Organisation of Islamic Cooperation

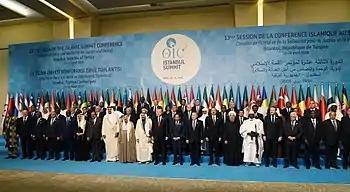
Session of the Islamic Summit Conference in Istanbul, Turkey, April 2016

The Organisation of Islamic Cooperation (OIC), formerly the Organisation of the Islamic Conference, is an intergovernmental organisation founded in 1969. It consists of 57 member states, 48 of which are Muslim-majority. The organisation claims to be "the collective voice of the Muslim world" and works to "safeguard and protect the interests of the Muslim world in the spirit of promoting international peace and harmony".